Earl Cairns

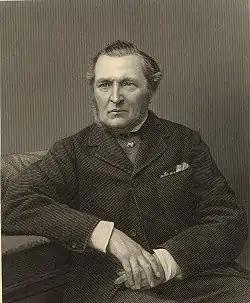
Hugh McCalmont Cairns, 1st Earl Cairns

Earl Cairns is a title in the Peerage of the United Kingdom. It was created in 1878 for the prominent lawyer and Conservative politician Hugh Cairns, 1st Baron Cairns. He was Lord High Chancellor of Great Britain in 1868 and from 1874 to 1880. Cairns had already been created Baron Cairns, of Garmoyle in the County of Antrim, in 1867, and was made Viscount Garmoyle, in the County of Antrim, at the same time he was given the earldom. These titles are also in the Peerage of the United Kingdom.